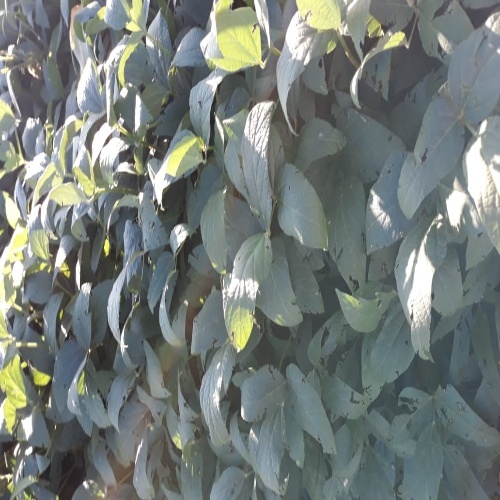
Label: Diabrotica_speciosa